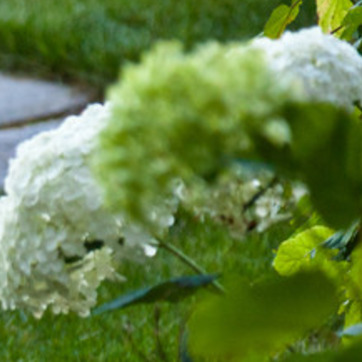
Material: foliage